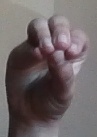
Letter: ha